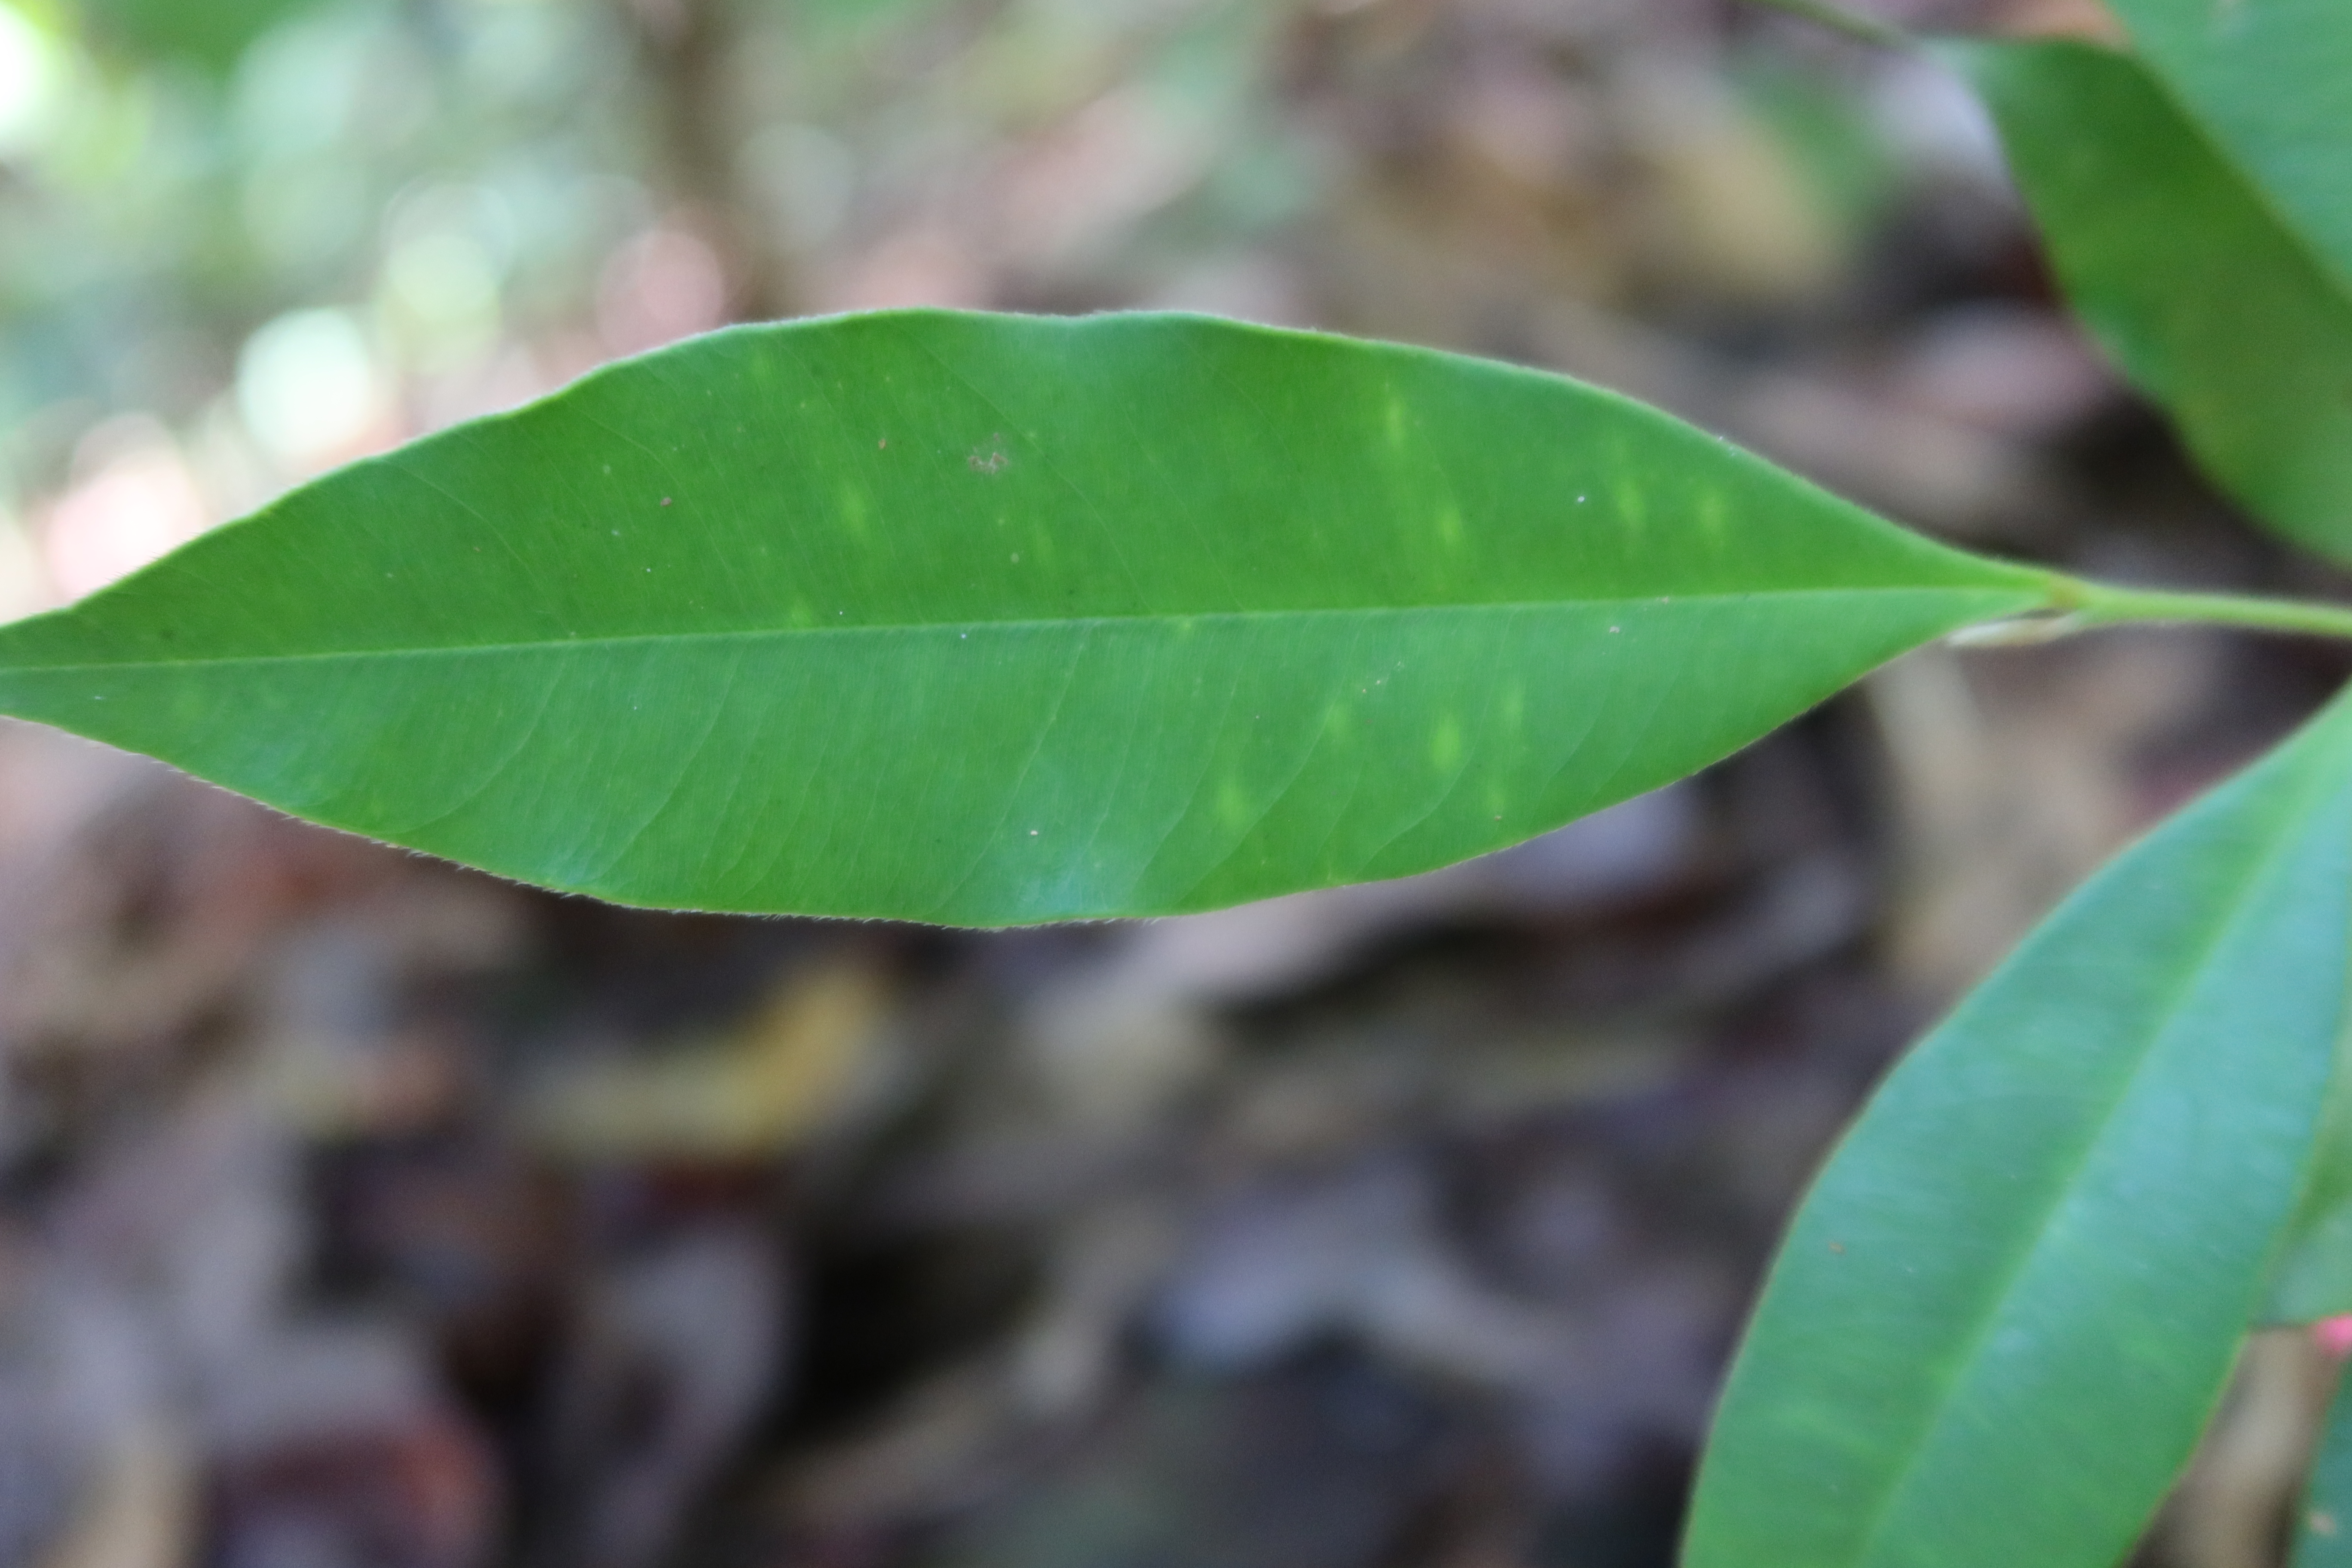
Label: Brown spots